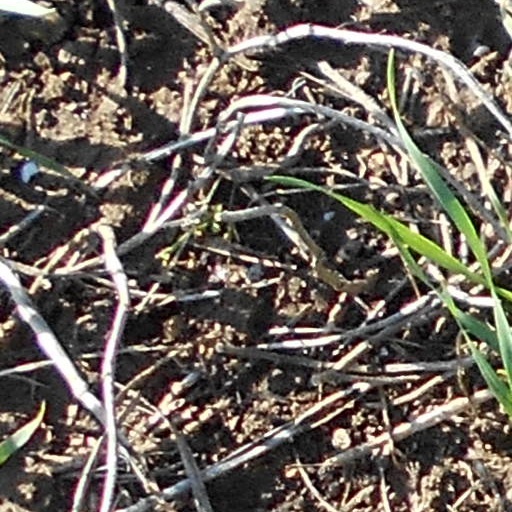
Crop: wheat